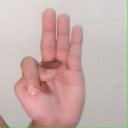
अक्षर: भ